Nikolai Rezanov

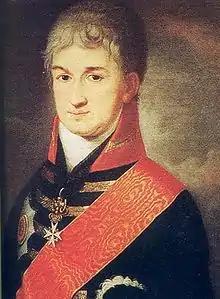
Rezanov's portrait from the State Historical Museum

Nikolai Petrovich Rezanov, a Russian nobleman and statesman, promoted the project of Russian colonization of Alaska and California to three successive Emperors of All Russia—Catherine the Great, Paul, and Aleksander I. Aleksander I commissioned Rezanov as Russian ambassador to Japan (1804) with the aim of concluding a commercial treaty. In order to get to his post he was appointed co-commander of the First Russian circumnavigation (1803-1806), led by Adam Johann von Krusenstern. Rezanov left the expedition in 1805 when it returned to Kamchatka after visiting Japan (1804-1805).